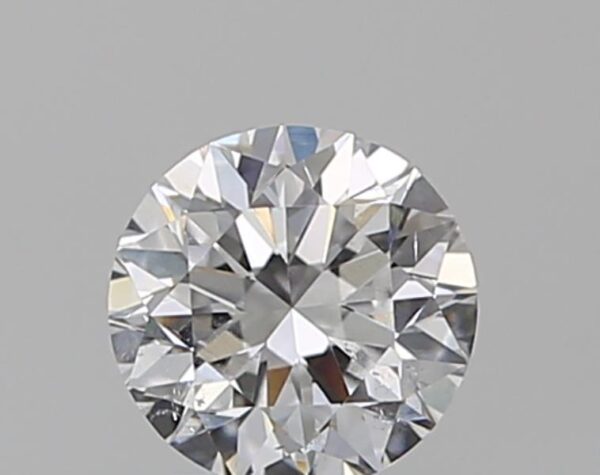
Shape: round
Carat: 0.5
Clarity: SI1
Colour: D
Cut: VG
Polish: EX
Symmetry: VG
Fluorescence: N
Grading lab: GIA
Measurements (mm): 4.92 x 4.99 x 3.21